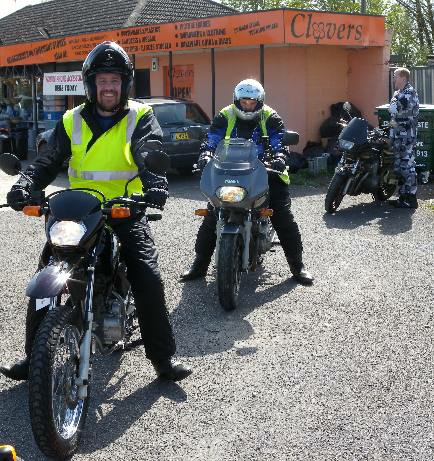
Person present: Yes